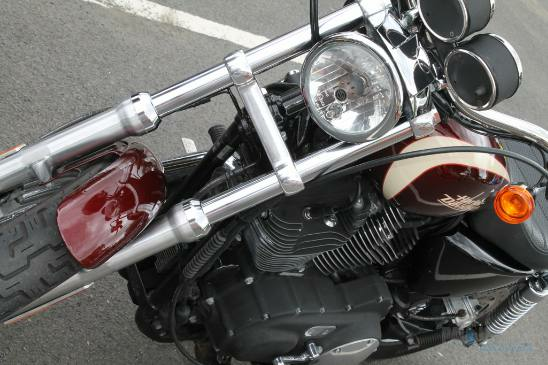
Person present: No